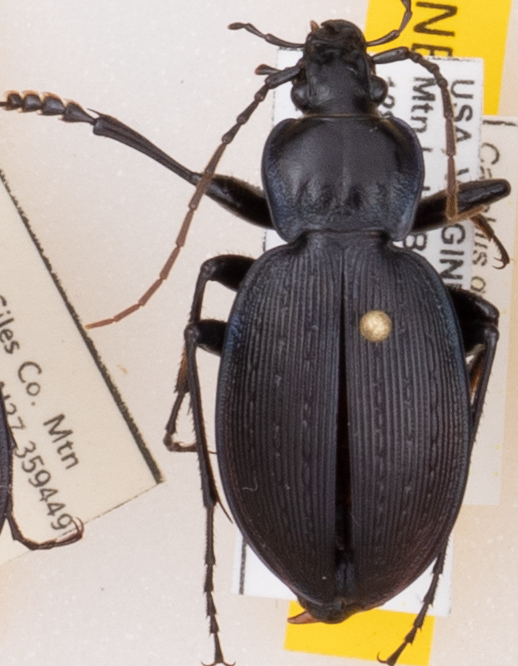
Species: Carabus goryi
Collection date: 2022-05-31
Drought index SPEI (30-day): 0.47
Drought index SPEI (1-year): -0.71
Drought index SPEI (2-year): -0.1